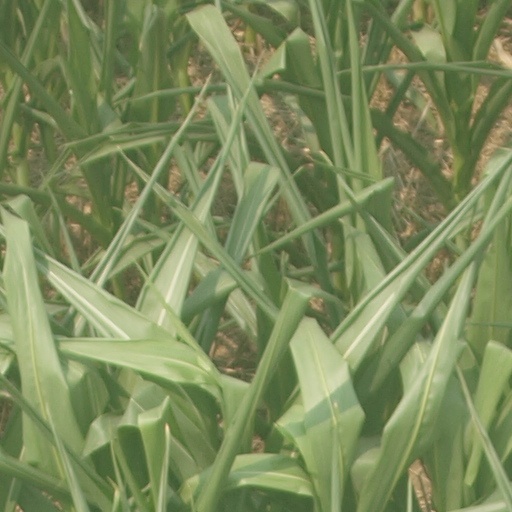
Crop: maize; corn